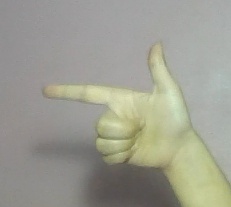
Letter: yaa